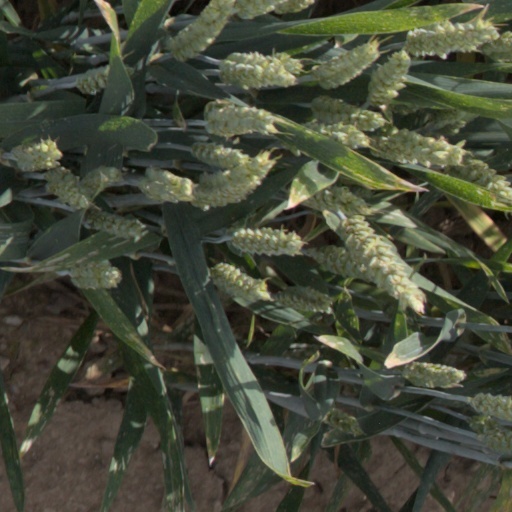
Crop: wheat